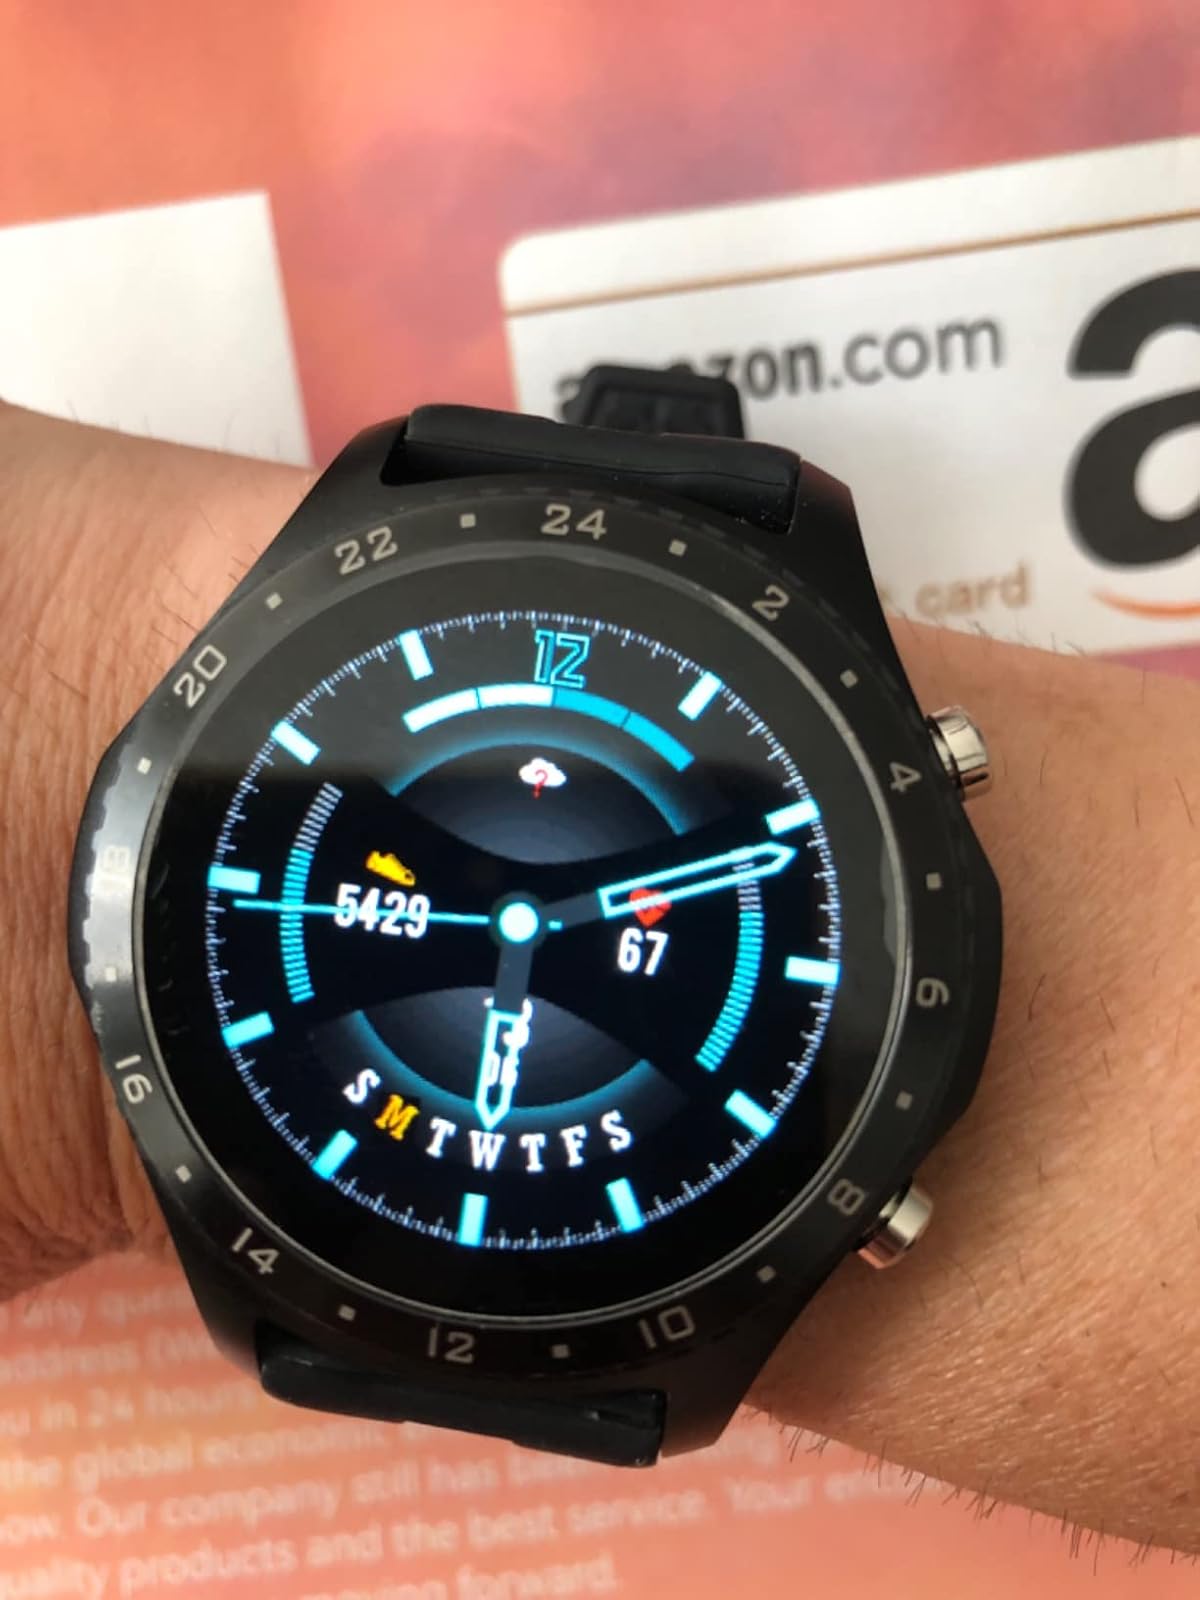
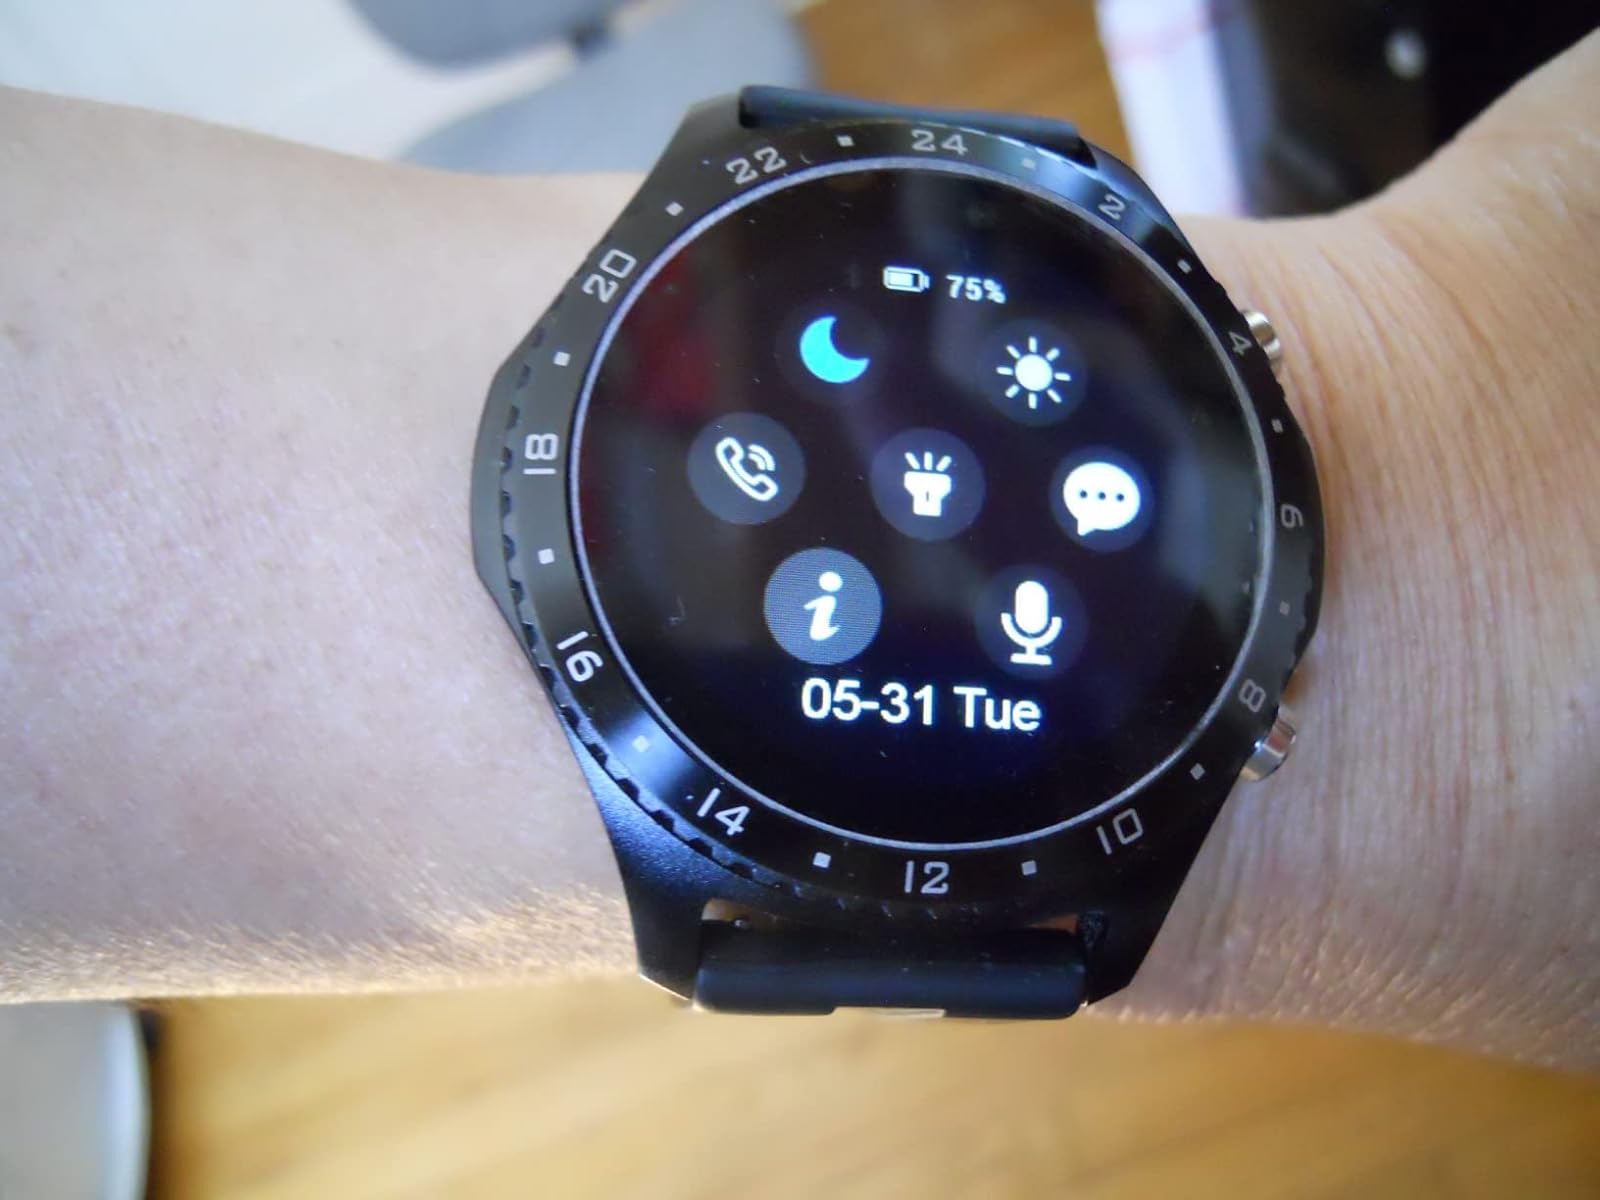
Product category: smartwatch
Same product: yes